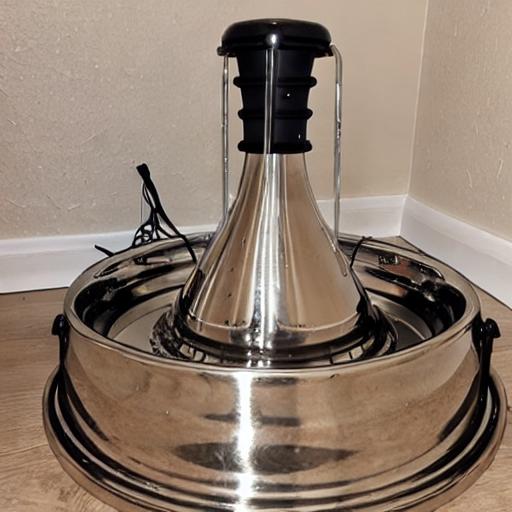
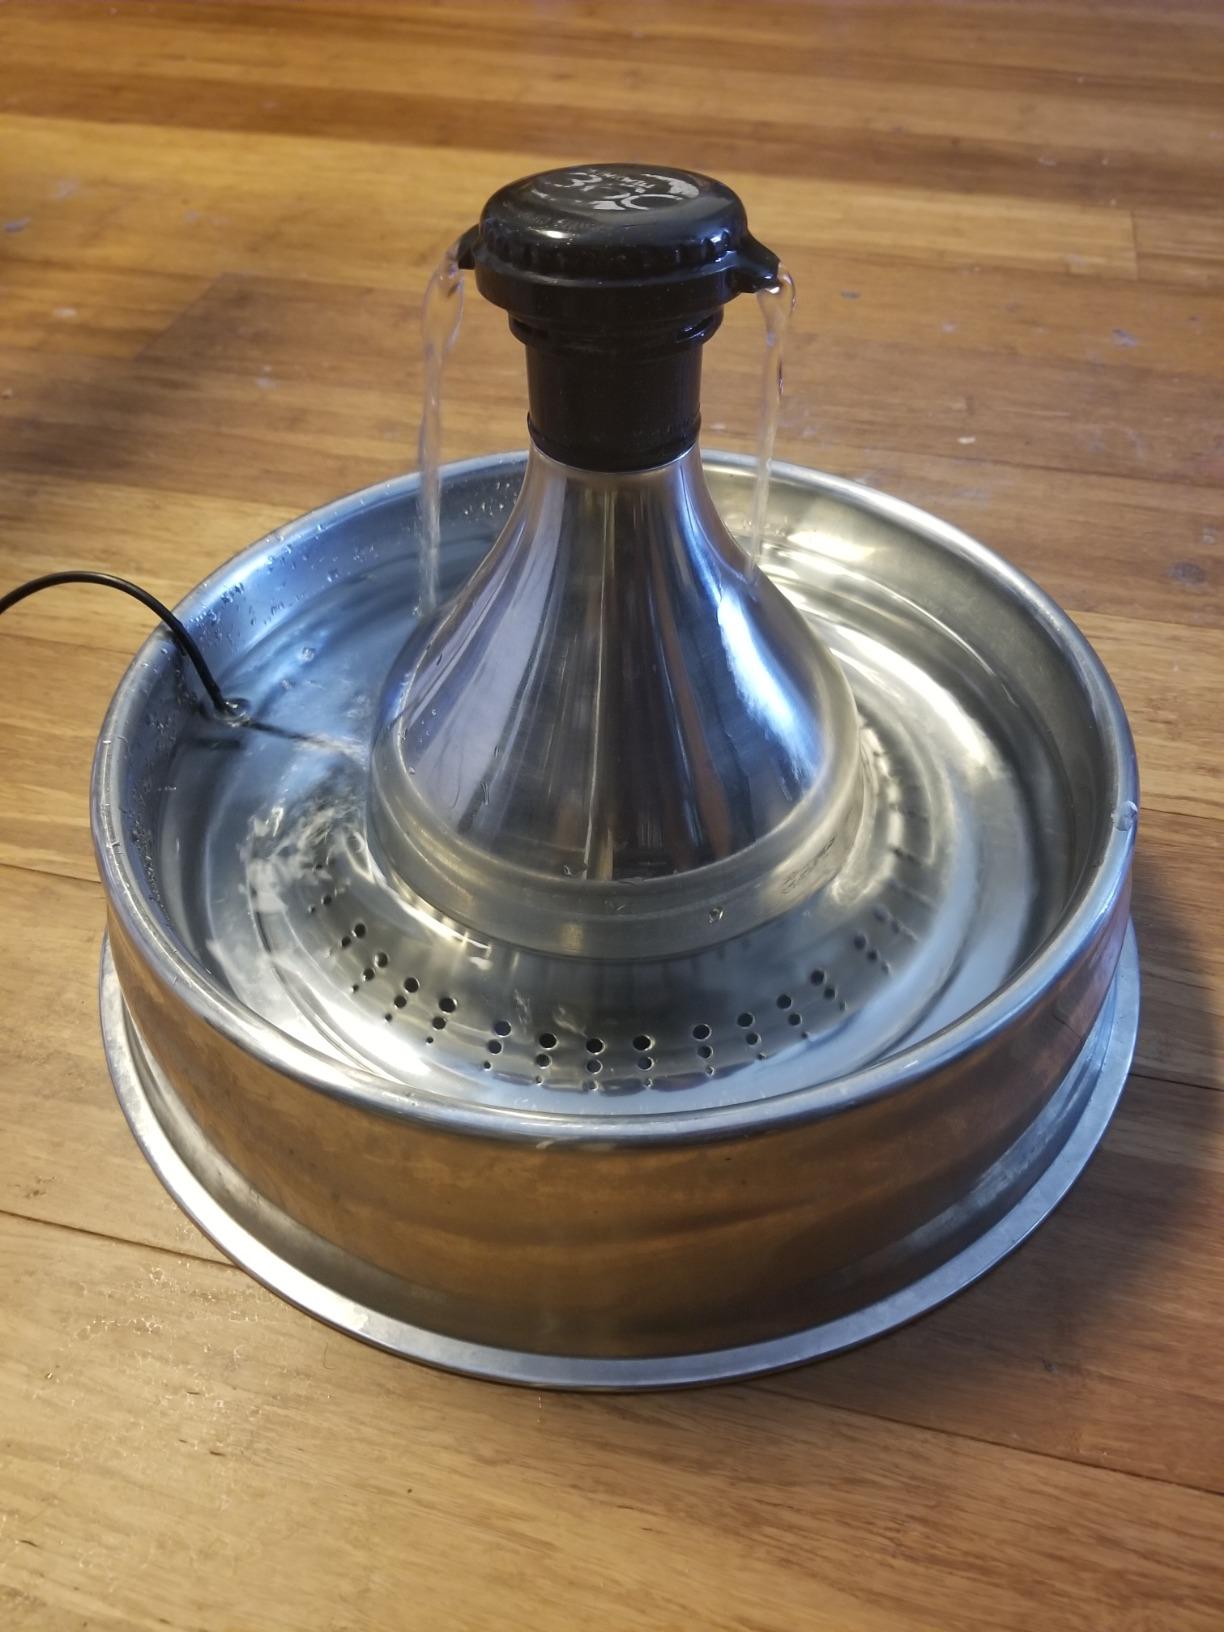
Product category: items_bowl
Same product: no